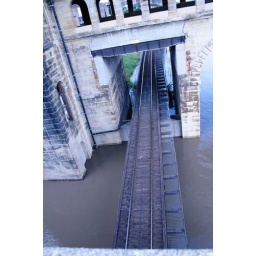
train bridge over flooded street on Lacledes Landing